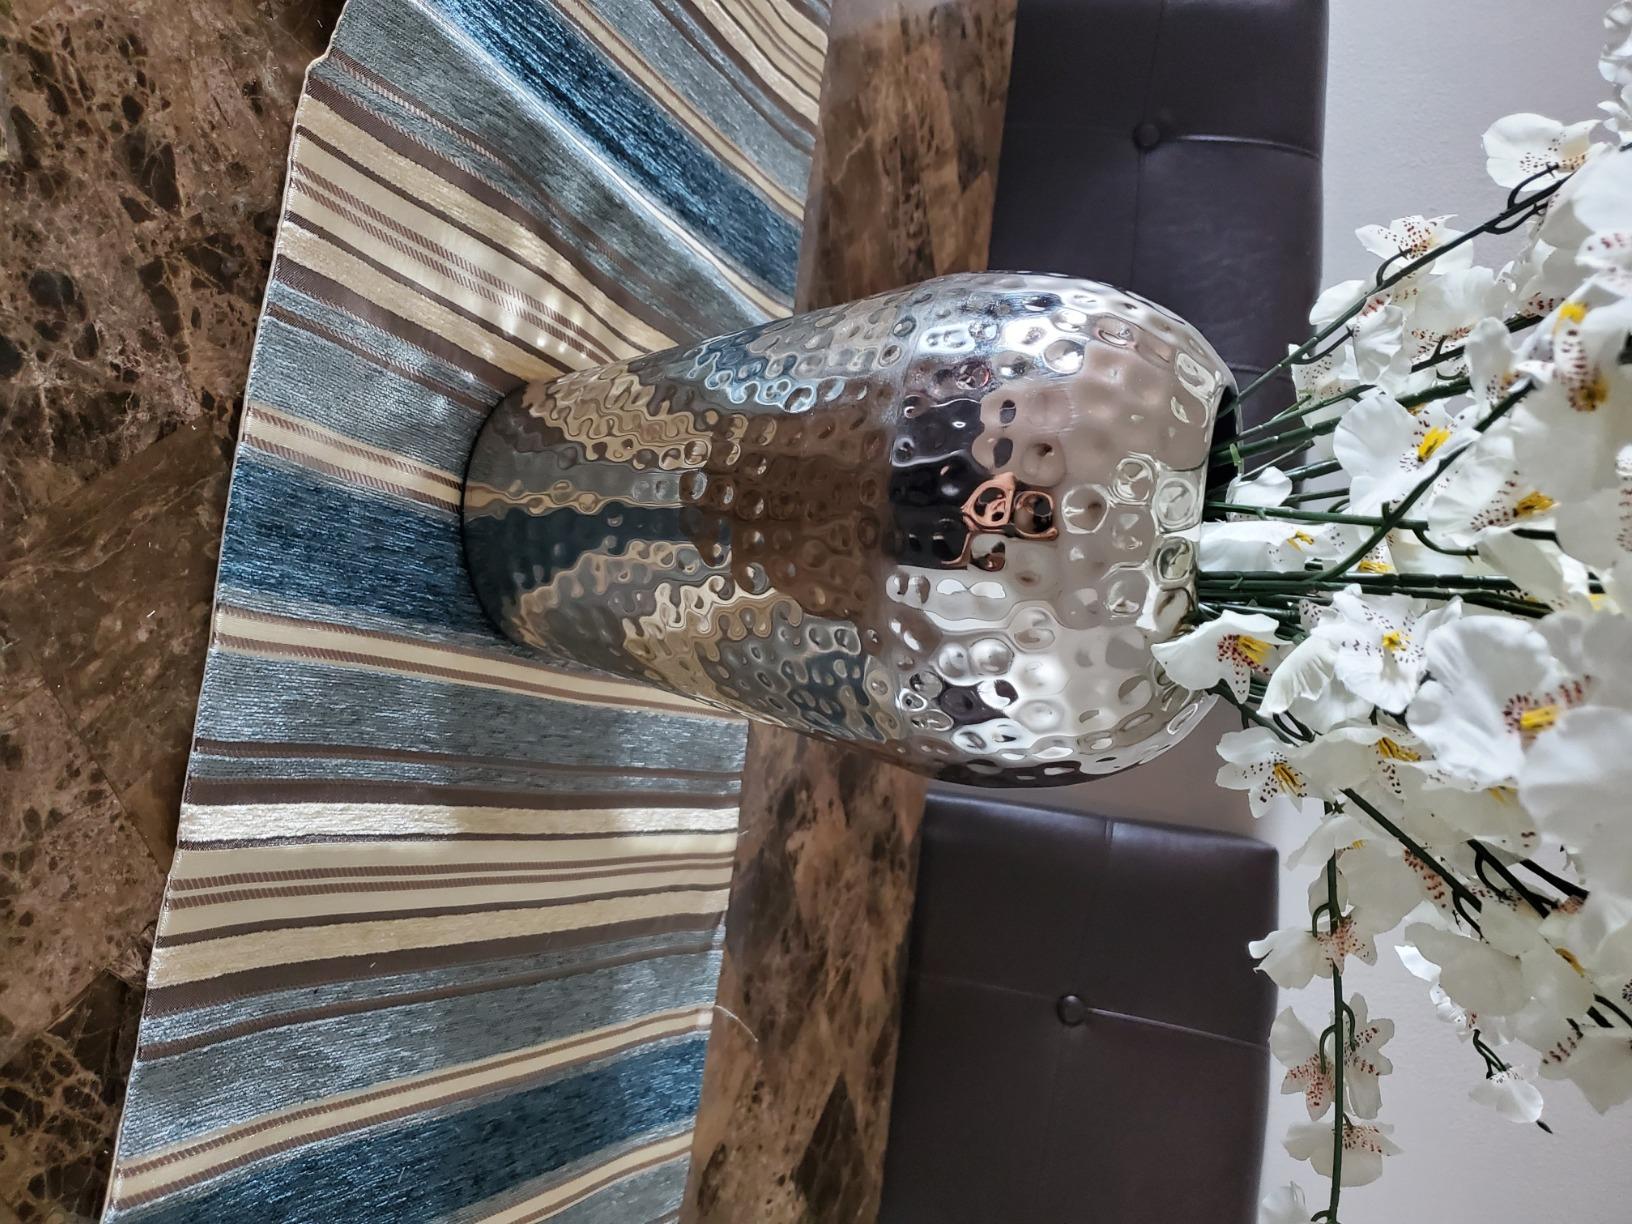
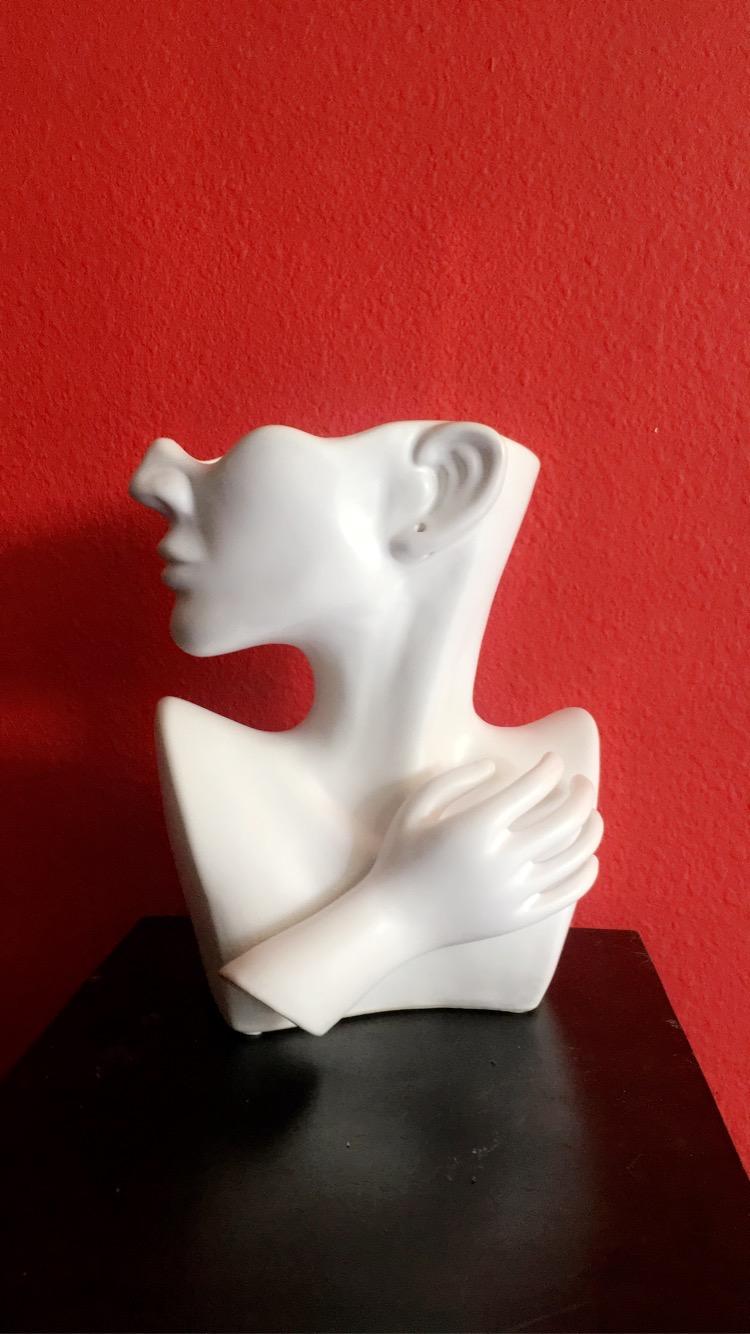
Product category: vase
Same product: no